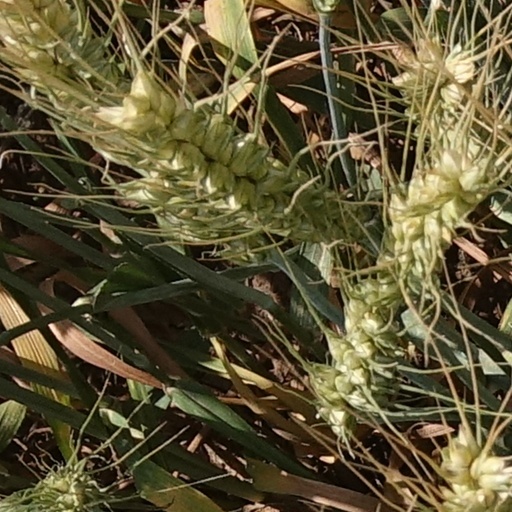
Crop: wheat